Eifelgau

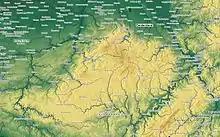
The cross-border highlands of the Ardennes and the Eifel, bounded by the Meuse, Semois, Moselle and Rhine rivers.

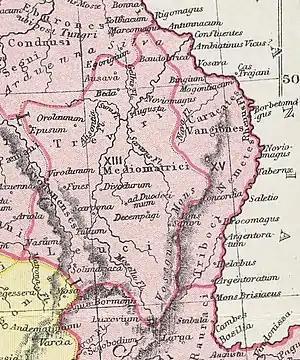
The "Arduenna Silva" between the Meuse and the Rhine c. 200 AD

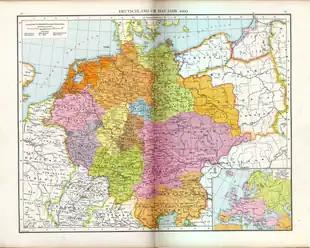
The mediaeval gaus c. 1000 AD

The Eifelgau derives its name from the Eifel mountains between the Rhine, Ahr, Rur, Our, Sauer and Moselle rivers. It encompasses the source regions of the rivers Erft, Urft, Kyll and Ahr, and is thus located mainly in the northern and northwestern foothills of the Eifel. The Gau was part of Lower Lorraine and belonged to Ripuaria. It corresponded geographically to the Eifel Deanery of the Diocese of Cologne.